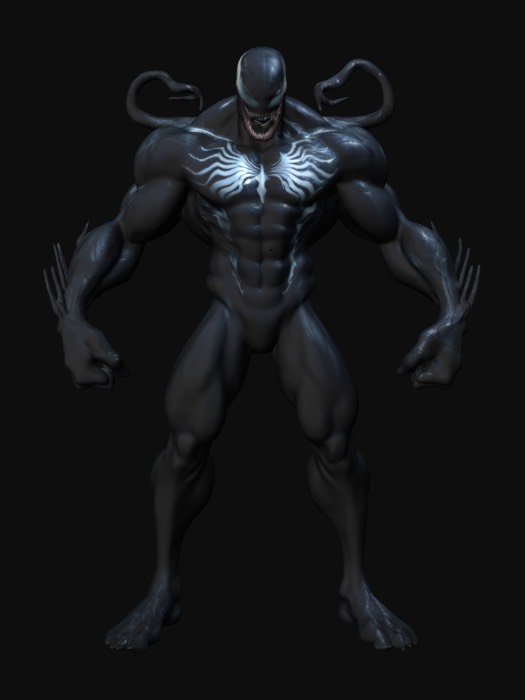
미적 점수 (1~10점): 8